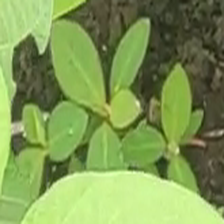
Weed species: Moti_dudhi(Euphorbia_geneculata_L)